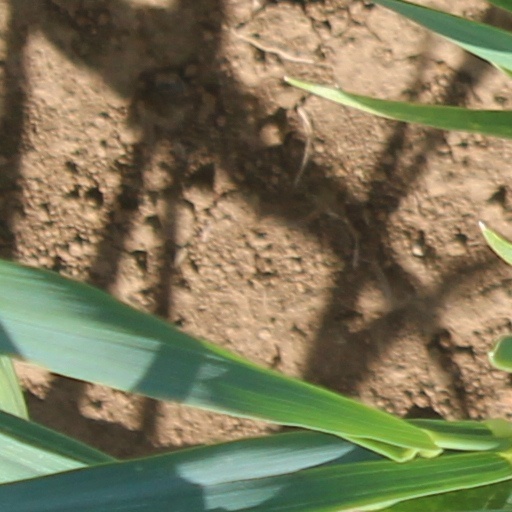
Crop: wheat